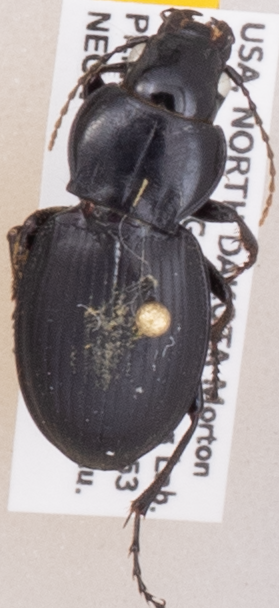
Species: Cyclotrachelus torvus
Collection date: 2019-08-20
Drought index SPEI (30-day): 0.362
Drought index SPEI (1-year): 1.13
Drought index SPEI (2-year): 0.944